Destiny Church (New Zealand)

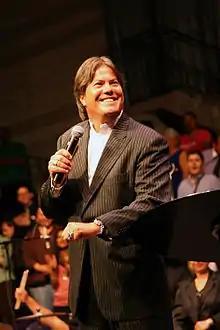
Brian Tamaki at a church conference in Auckland (22 October 2006)

Described by Māori religious expert Peter Lineham as "Māori-focused", Destiny Church is led by Brian Tamaki and his wife Hannah Tamaki, who hold the positions of Visionary and Senior Ministers. The Tamakis established the organisation together in 1998 as a splinter from their previous investment, Lake City Church in Rotorua. Their three adult children Jasmine, Jamie, and Samuel are all actively involved in the church ministry. Samuel and his wife pastor the Destiny church on the Gold Coast in Australia, Jamie and her husband are the CEO of ManUp and Legacy International, Jasmine and her husband facilitate social services within the ManUp and Legacy organisation. Brian and Hannah have 5 generations of their family in Destiny Church. Following a unanimous agreement by the then 19 other pastors of Destiny Churches throughout New Zealand, Tamaki was ordained as a bishop during a ceremony performed by kaumātua and Destiny Pastor, Manuel Renata, on 18 June 2005. The church's leadership encourage obedience to its teachings and its rhetoric has sometimes alienated other churches that have different approaches to Christianity. In 2003, Tamaki, in what he described as a prophetic utterance, predicted that Destiny would be "ruling the nation" within five years.